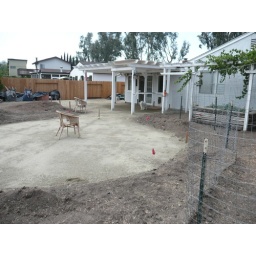
The chair is over rebar so the dogs didn't run into it.